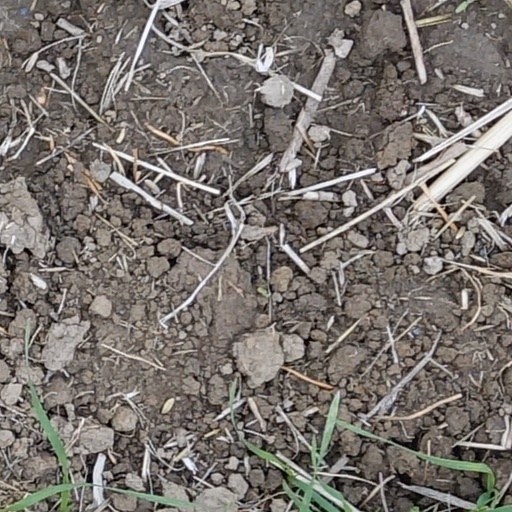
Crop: wheat